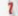
Number: 7